Devni Mori

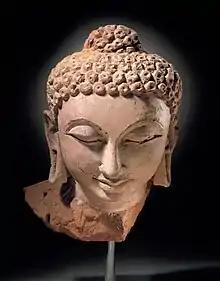
Terracotta head of Buddha Shakyamuni, Devnimori (375-400).

Devnimori, or Devni Mori, is a Buddhist archaeological site in northern Gujarat, about from the city of Shamlaji, in the Aravalli District of northern Gujarat, India. The site is variously dated to the 3rd century or 4th century CE, or circa 400 CE. Its location was associated with trade routes and caravans in the area of Gujarat. Site excavations have yielded Buddhist artifacts dated prior to 8th-century in the lowest layer, mixed Buddhist and Hindu artwork from the Gurjara-Pratihara period in the middle, topped by Muslim glazed ware attributed to the 14th century. The site was excavated between 1960 and 1963. The site became flooded by the Meswo reservoir, a project started in 1959 and completed between 1971–1972 over the nearby Meshwo River.